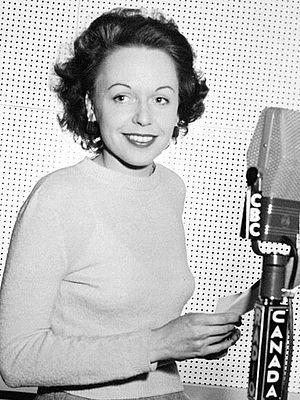
Michelle Tisseyre est l’une des personnalités canadiennes marquantes, de la radio et des débuts, bilingues puis français, de la télévision, aussi une journaliste, une traductrice littéraire et une commentatrice de mode, tout en élevant ses cinq enfants.